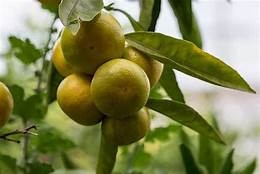
Label: mandarine